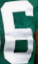
Number: 6